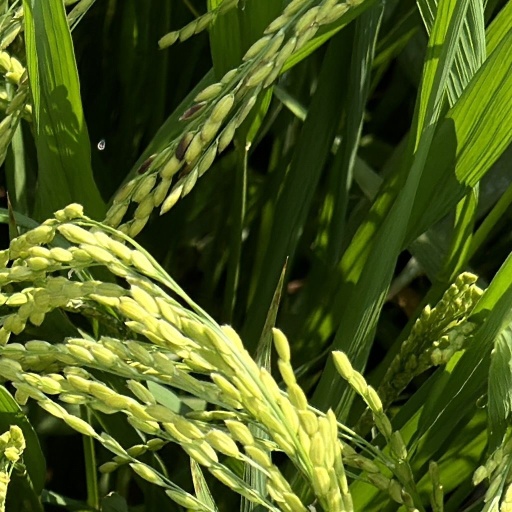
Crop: rice